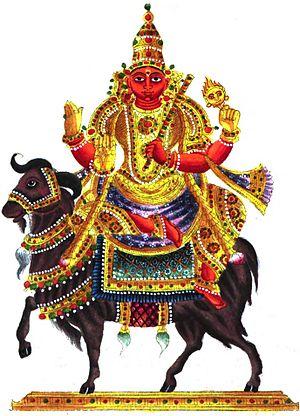
Mangala est la planète Mars dans l'astrologie hindoue. Mangala est aussi synonyme d'auspicieux, de porteur de chance sur le sous-continent indien. Ainsi dans le jaïnisme et dans le bouddhisme, le terme ashtamangala est utilisé pour désigner les objets religieux ou des symboles qui amènent la prospérité comme le kalasha: un pichet d'eau.